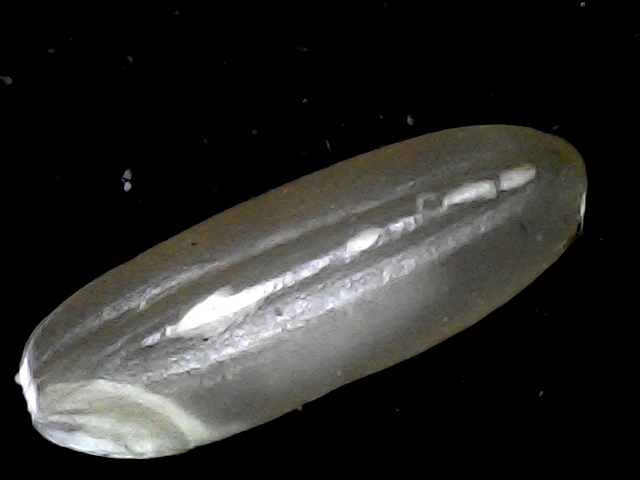
Rice variety: BR23